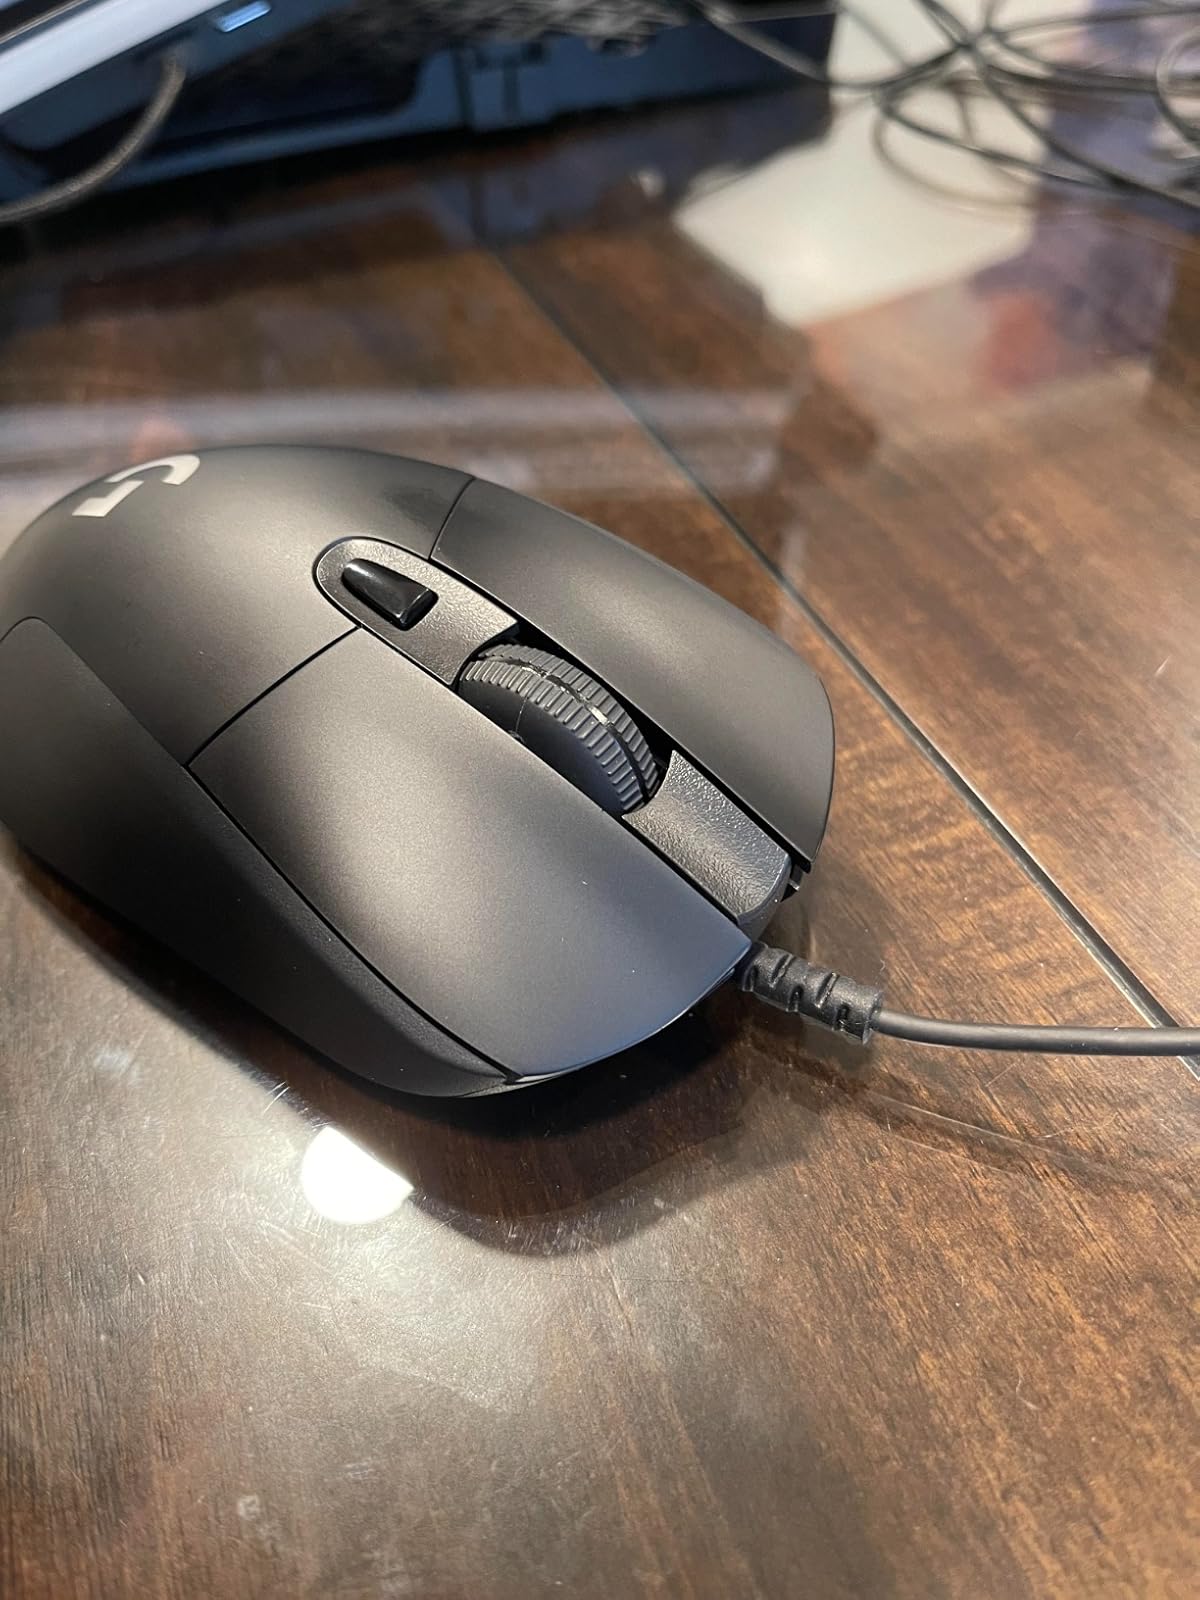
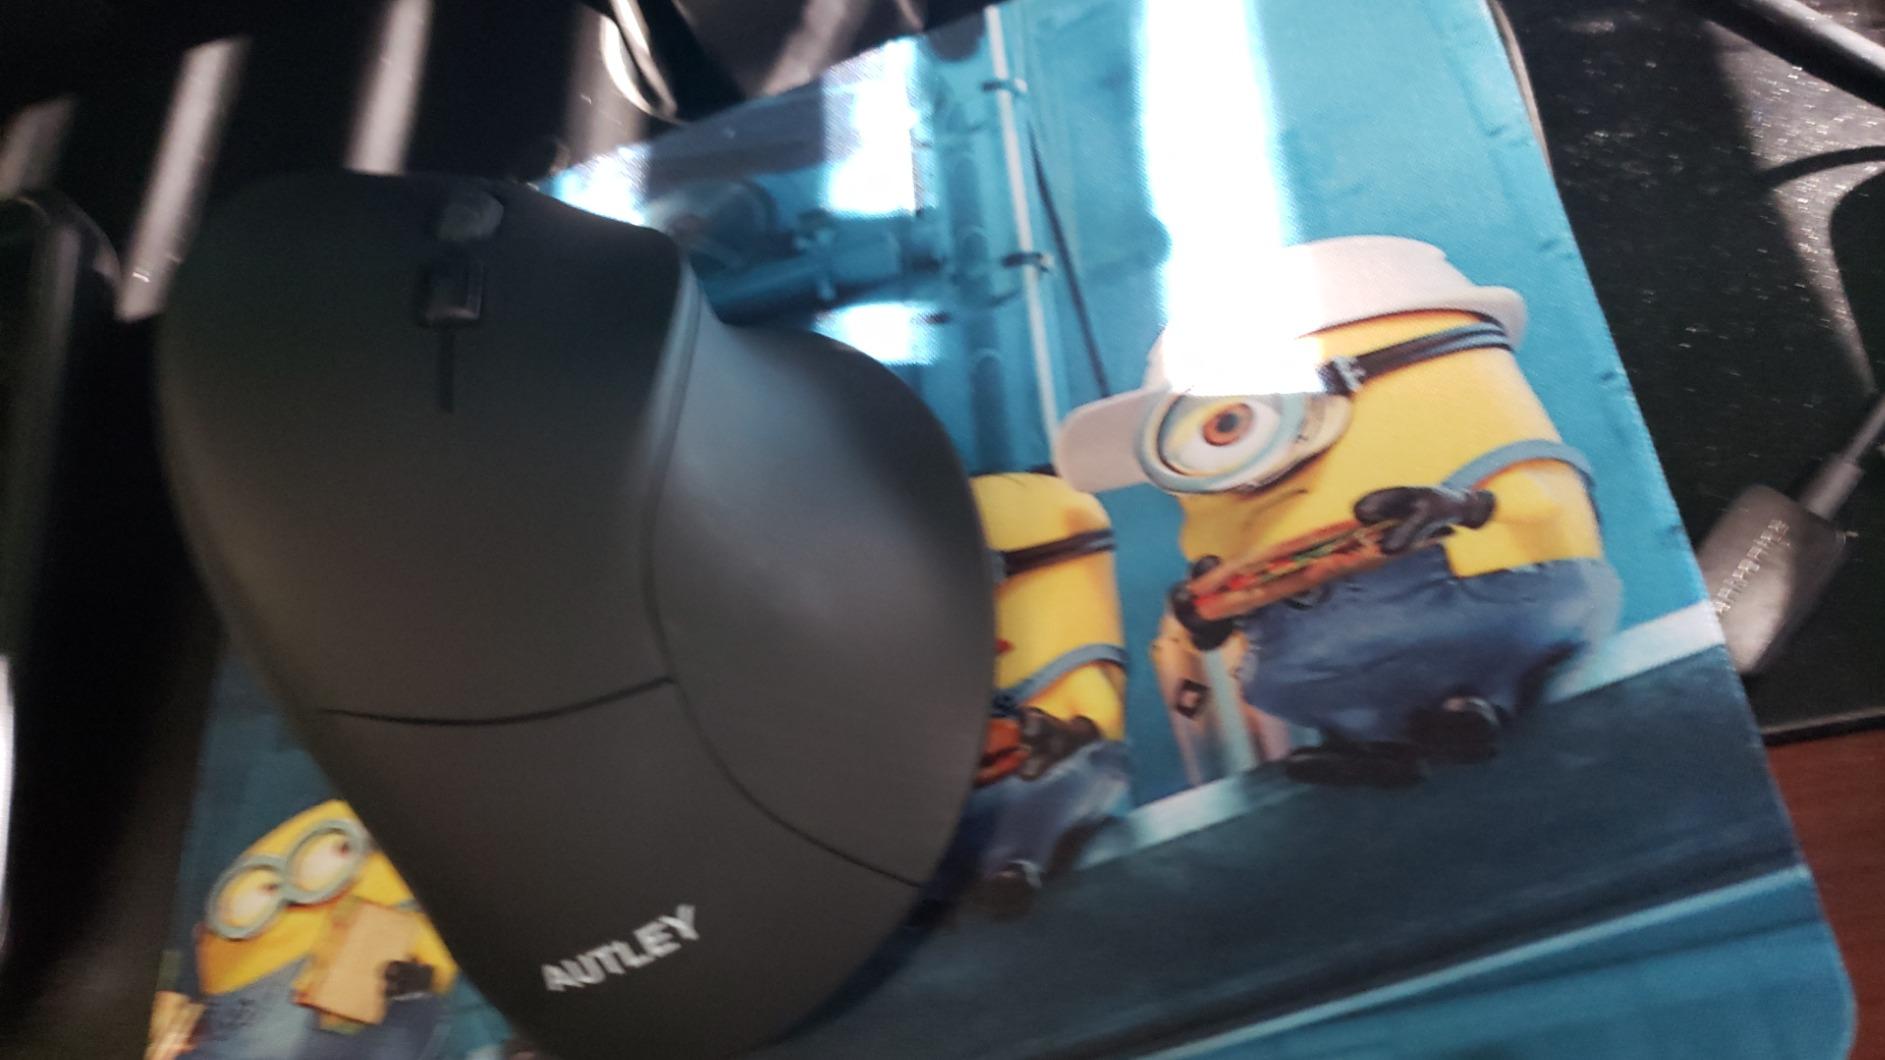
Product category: mouse
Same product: no